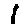
Label: 1